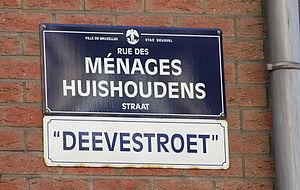
Rue des Ménages, Bruxelles (Belgique). Sous la dénomination officielle se trouve un nom populaire en dialecte marollien
Les Marolles sont un quartier populaire, historique et touristique de Bruxelles qui s’étend du palais de justice à l’église de la Chapelle.
Le Petit Bleu du matin est un quotidien à un sou, imprimé sur papier bleuté, créé à Bruxelles en 1893. Ce fut le premier journal belge illustré, fondé par Gérard Harry, un libéral et ardent partisan de la cause coloniale.